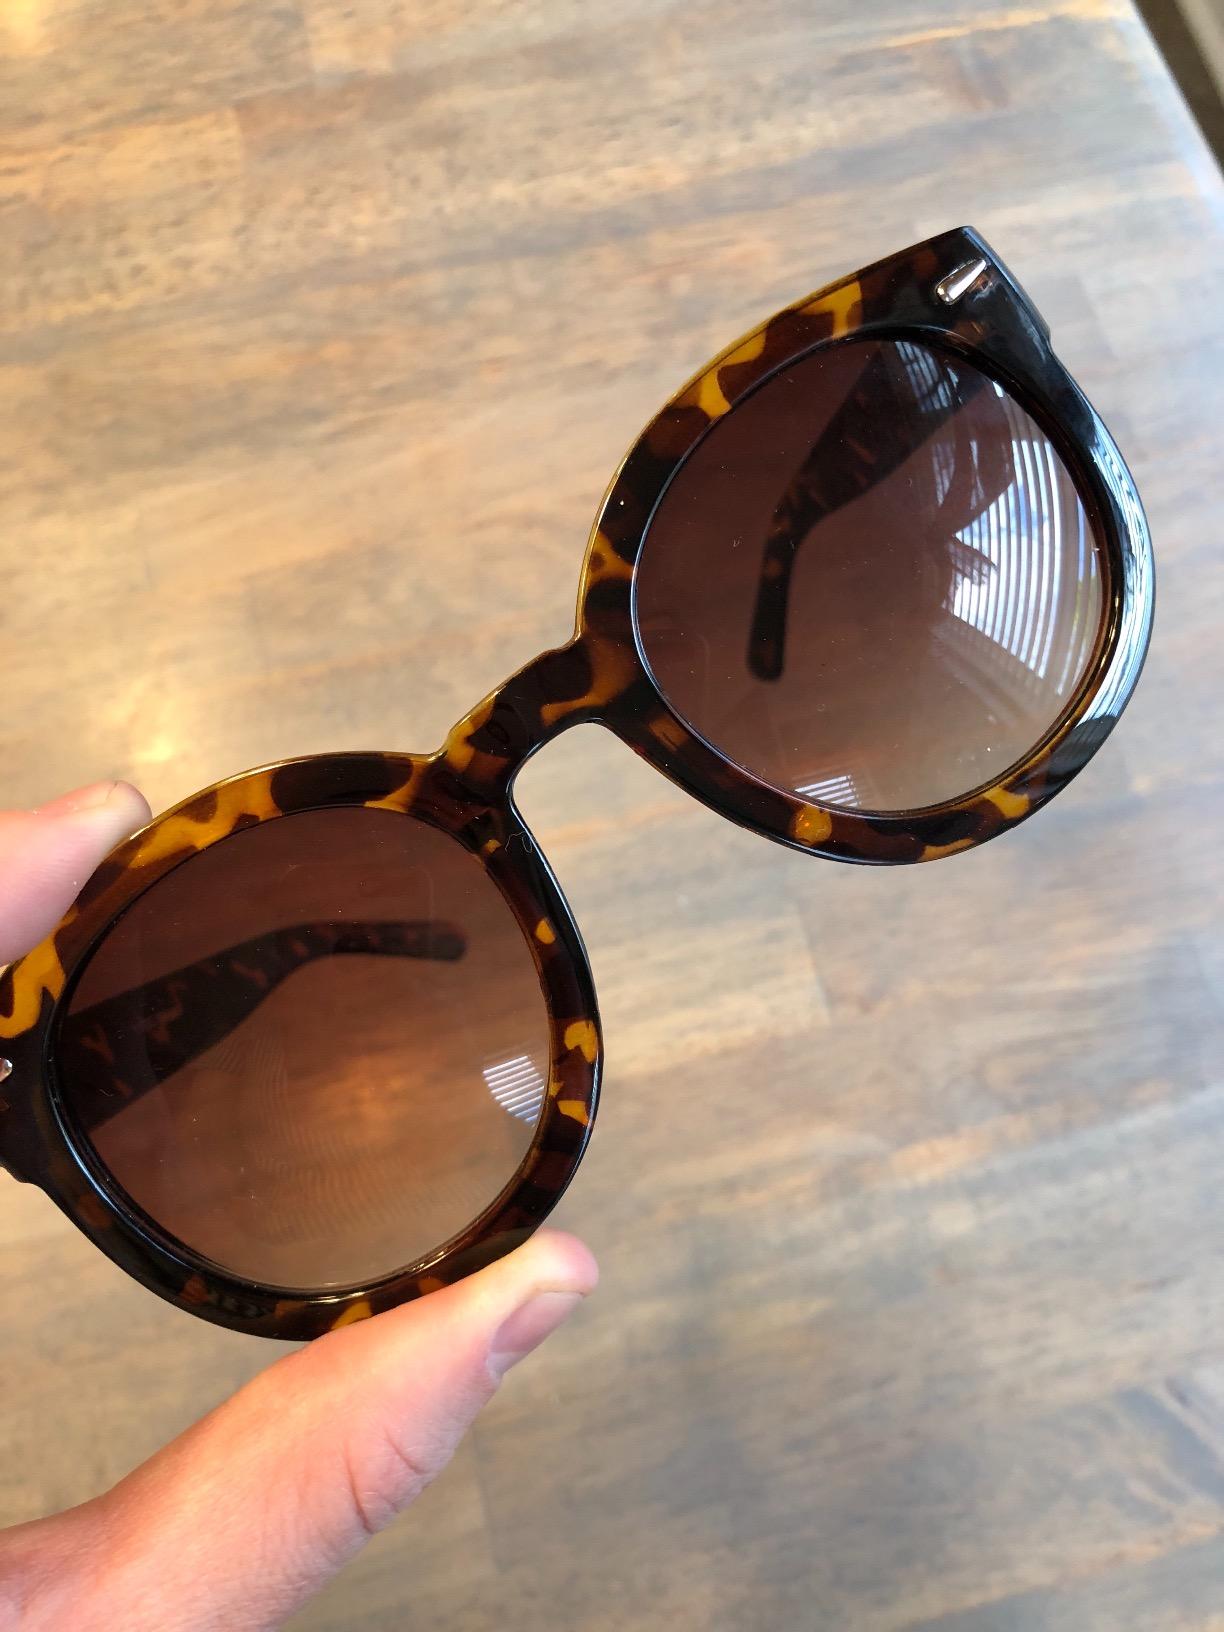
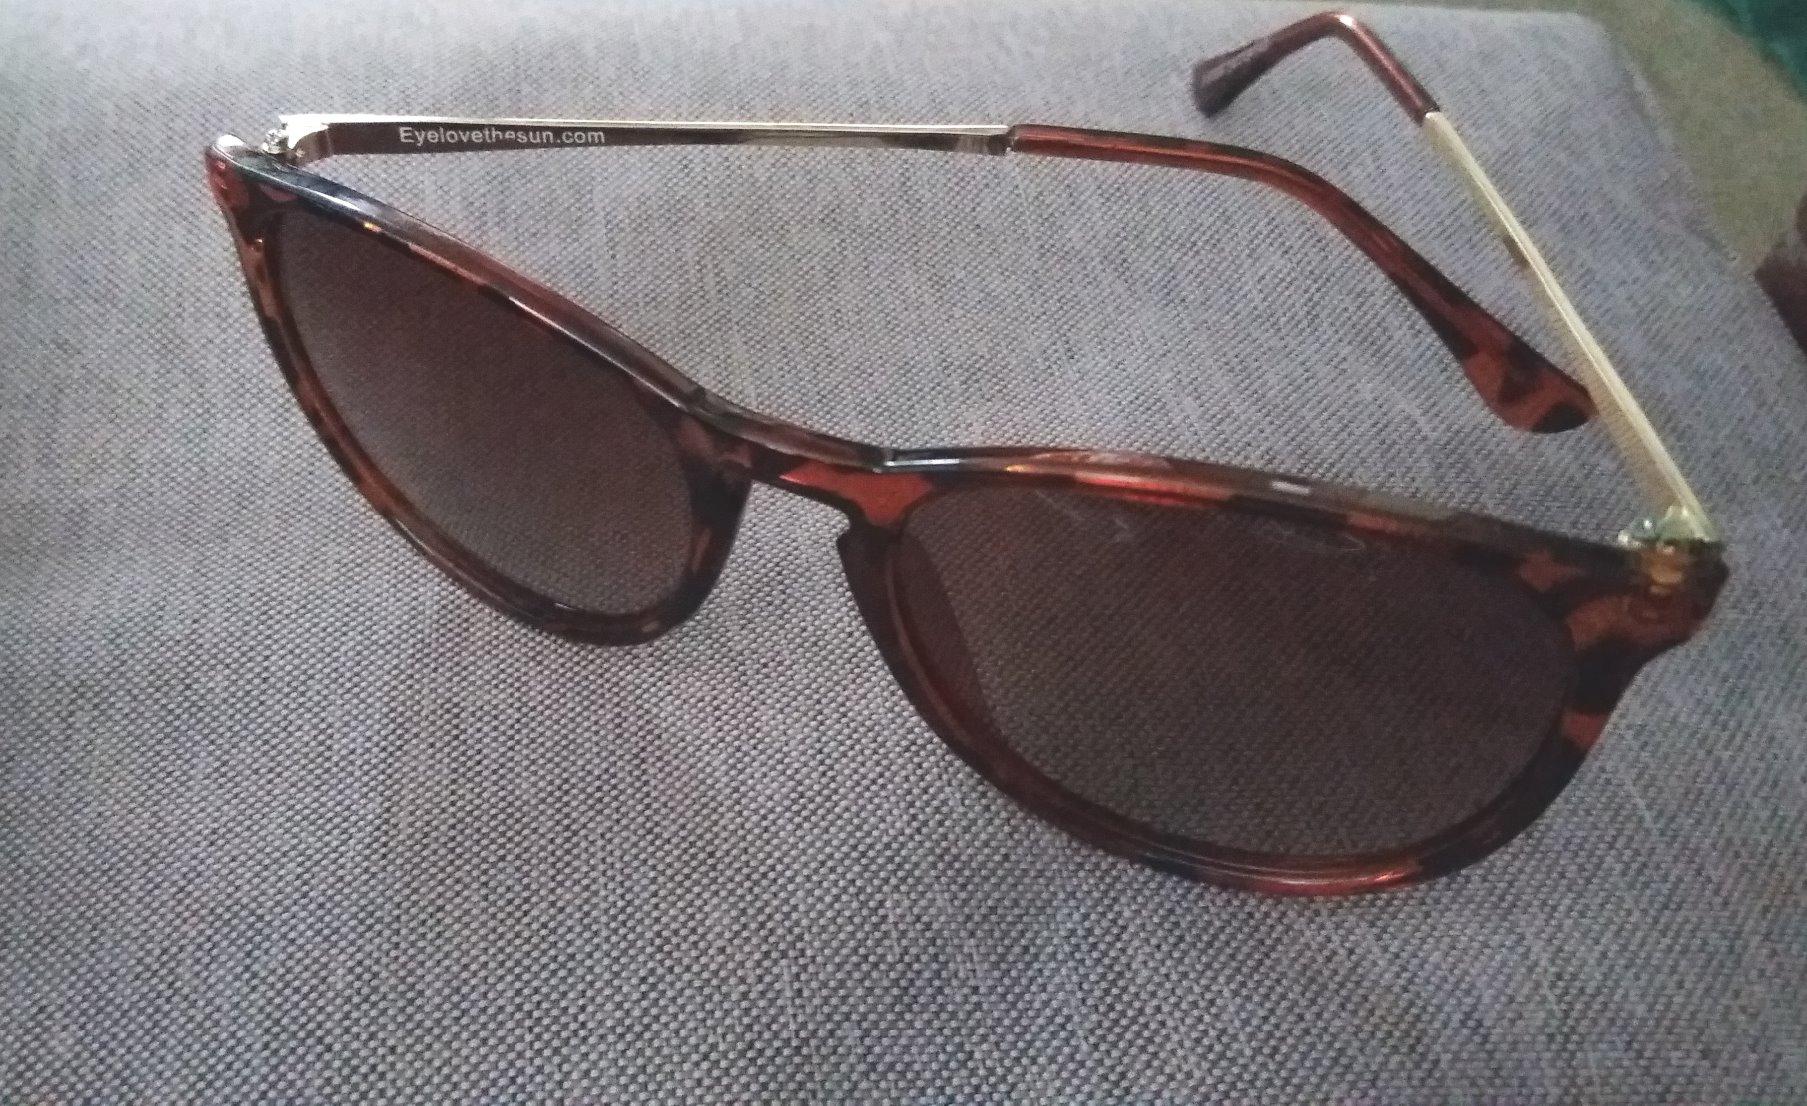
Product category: accessories_sunglasses
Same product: no